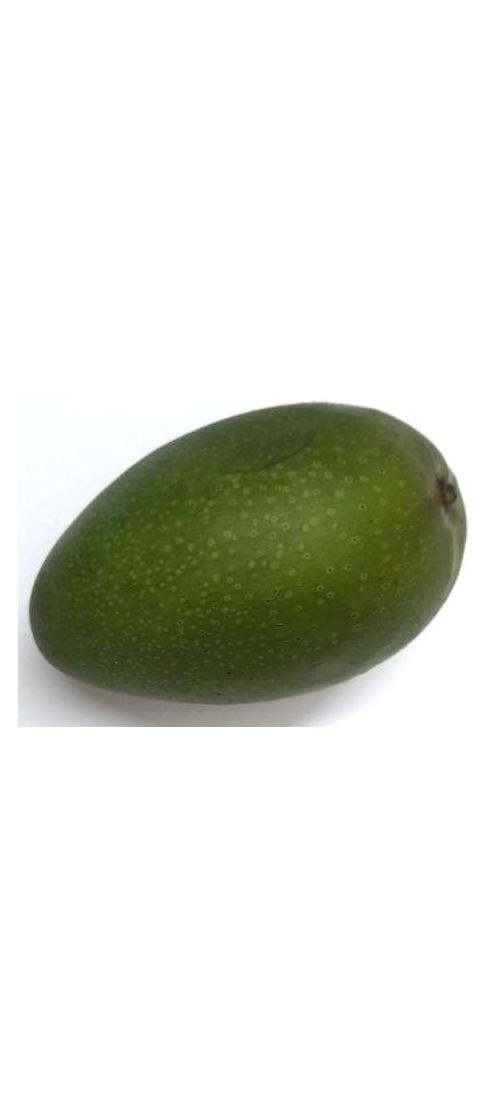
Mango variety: Ashshina Zhinuk